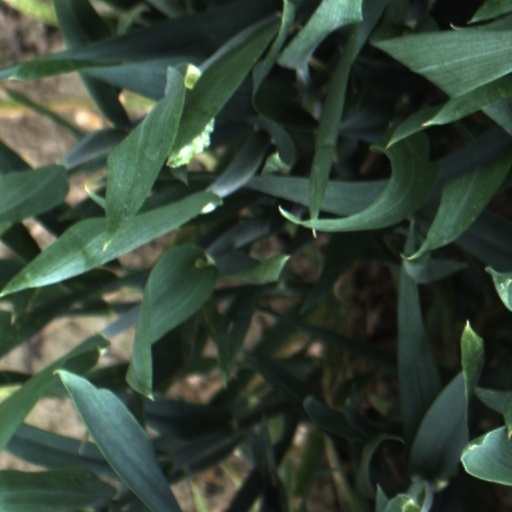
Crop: wheat